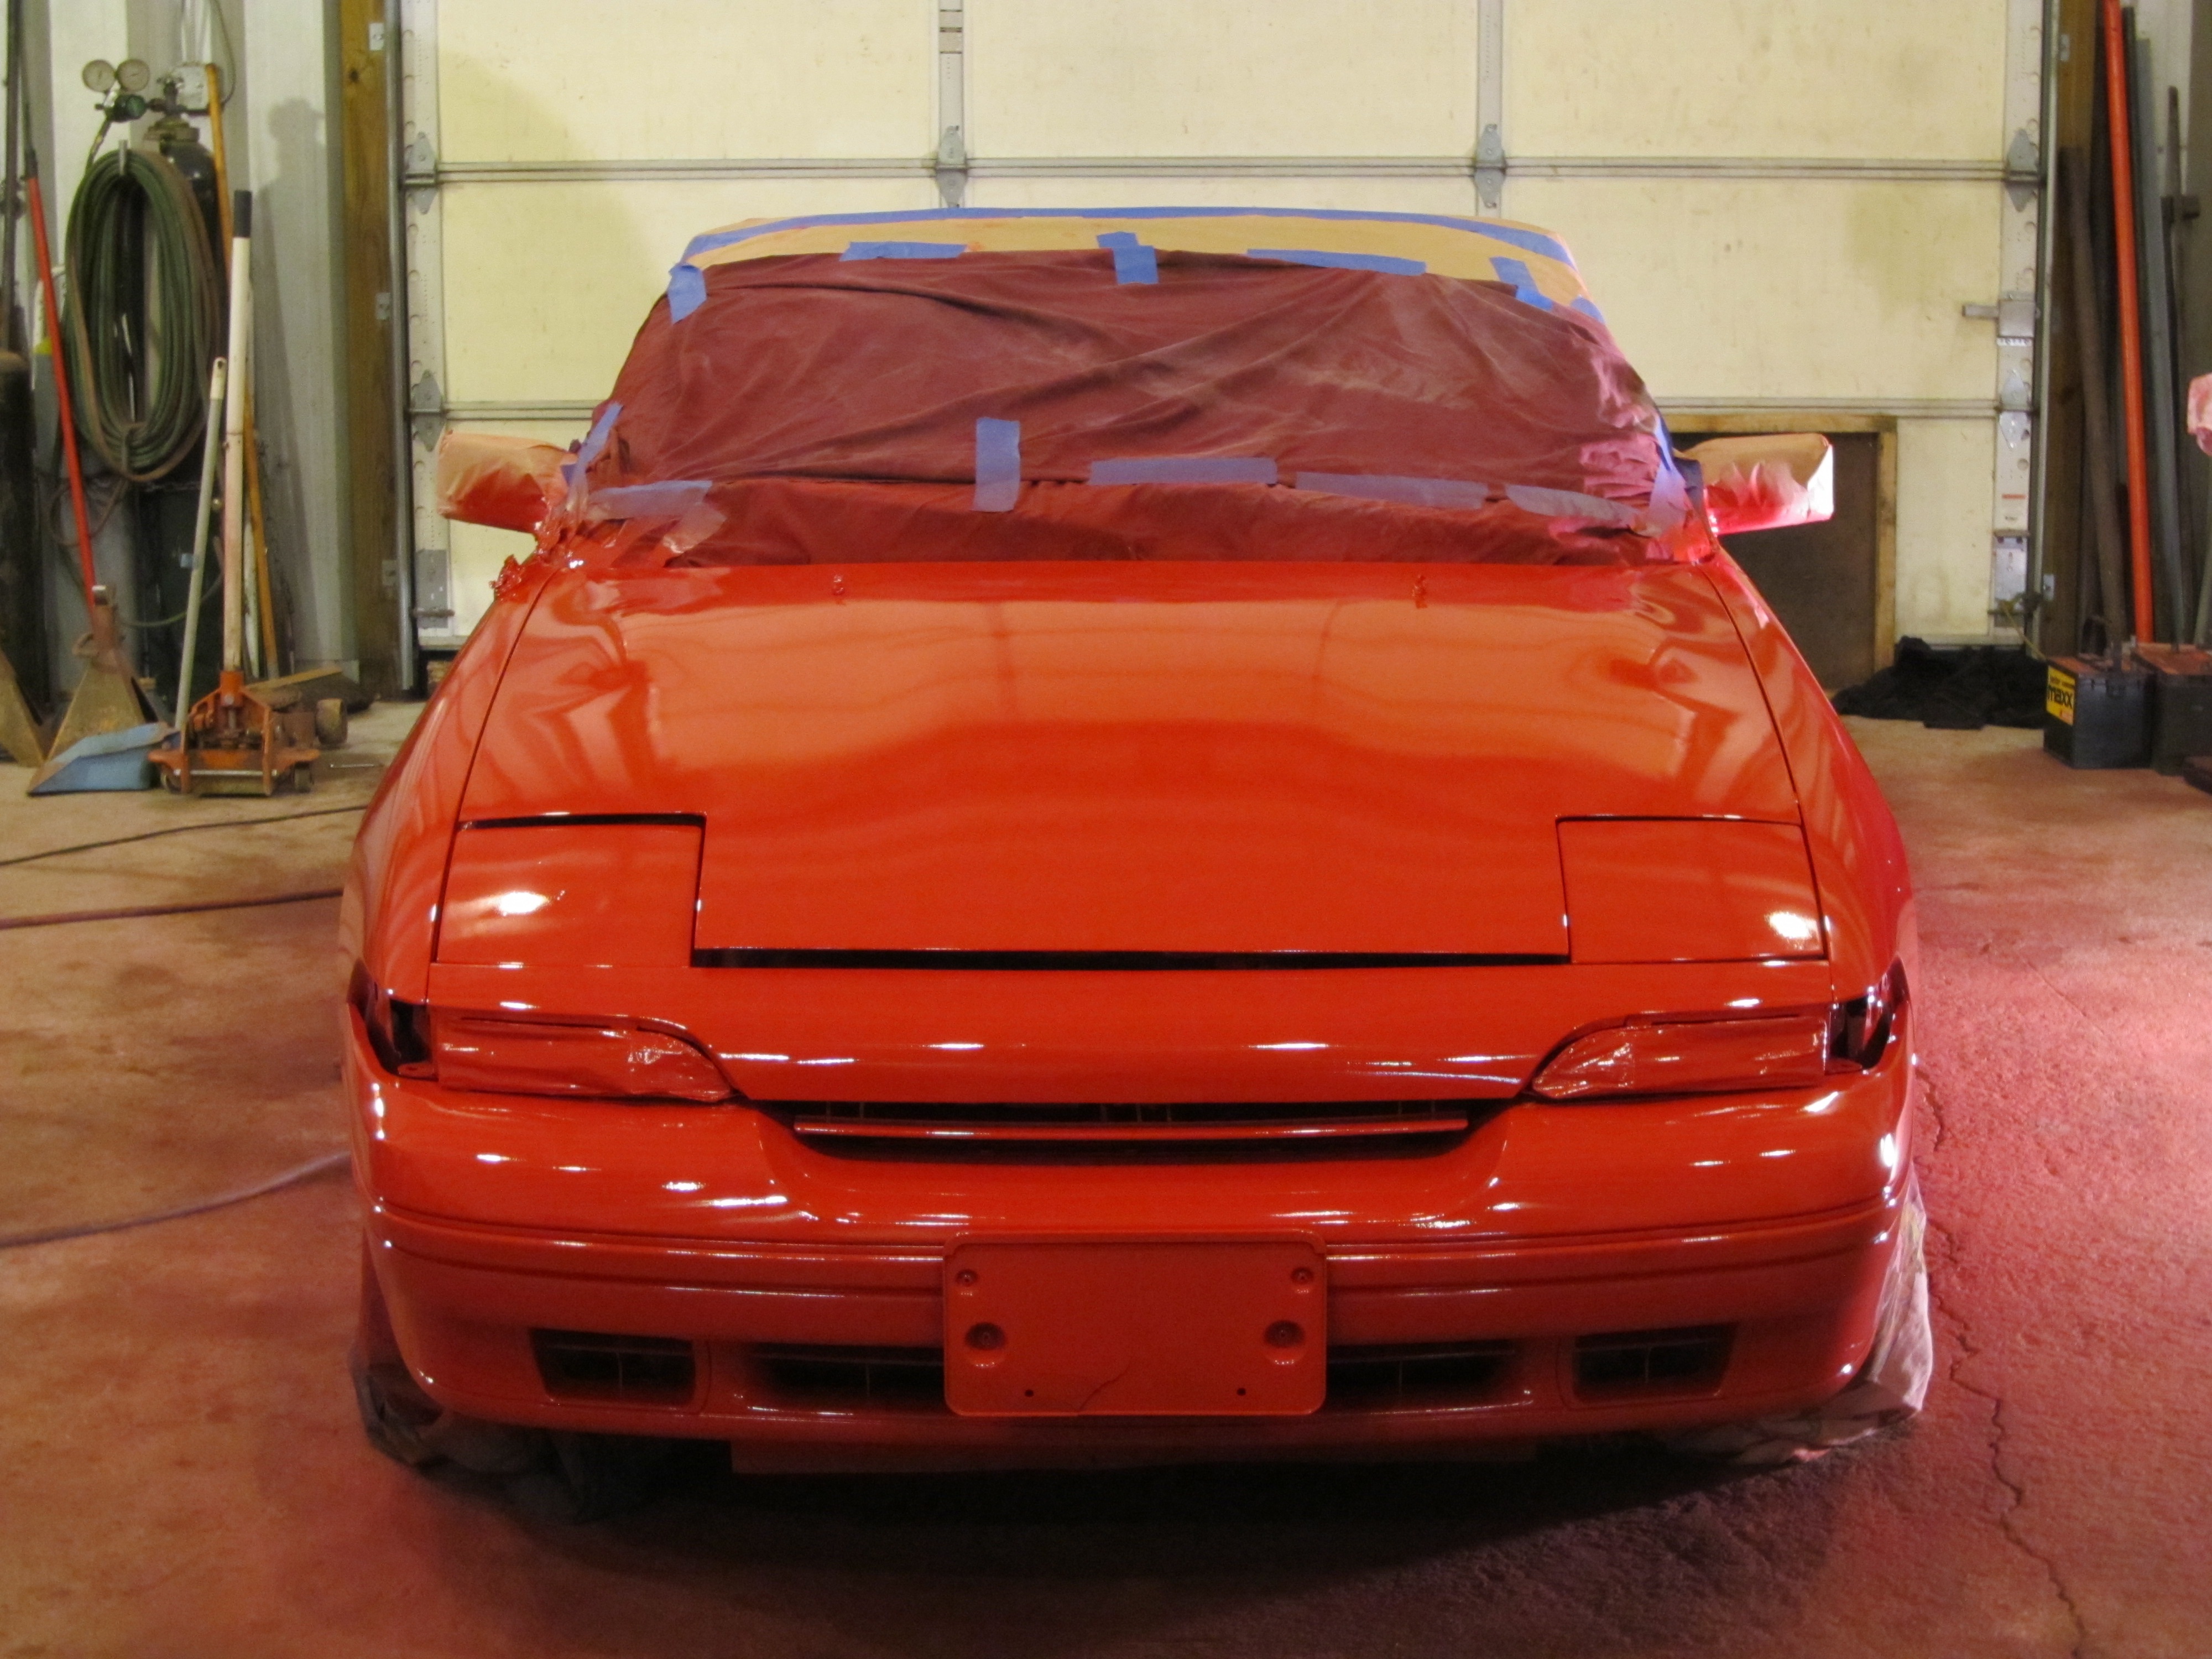
work, car, automobile, repair, shop, vehicle, paint, auto, garage, industry, professional, sports car, bumper, convertible, body, service, occupation, land vehicle, automobile make, automotive exterior, compact car, performance car